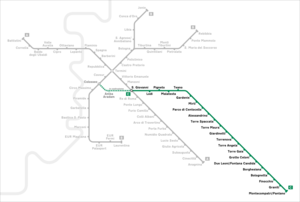
La ligne C du métro de Rome est l'une des trois lignes du réseau métropolitain de Rome. Elle traverse l'agglomération d'Est en Ouest sur 19 kilomètres, mais doit à terme totaliser 25,6 km. Entièrement automatisée, elle emprunte une partie importante du tracé de l'ancienne ligne ferroviaire reliant Rome à Fiuggi.